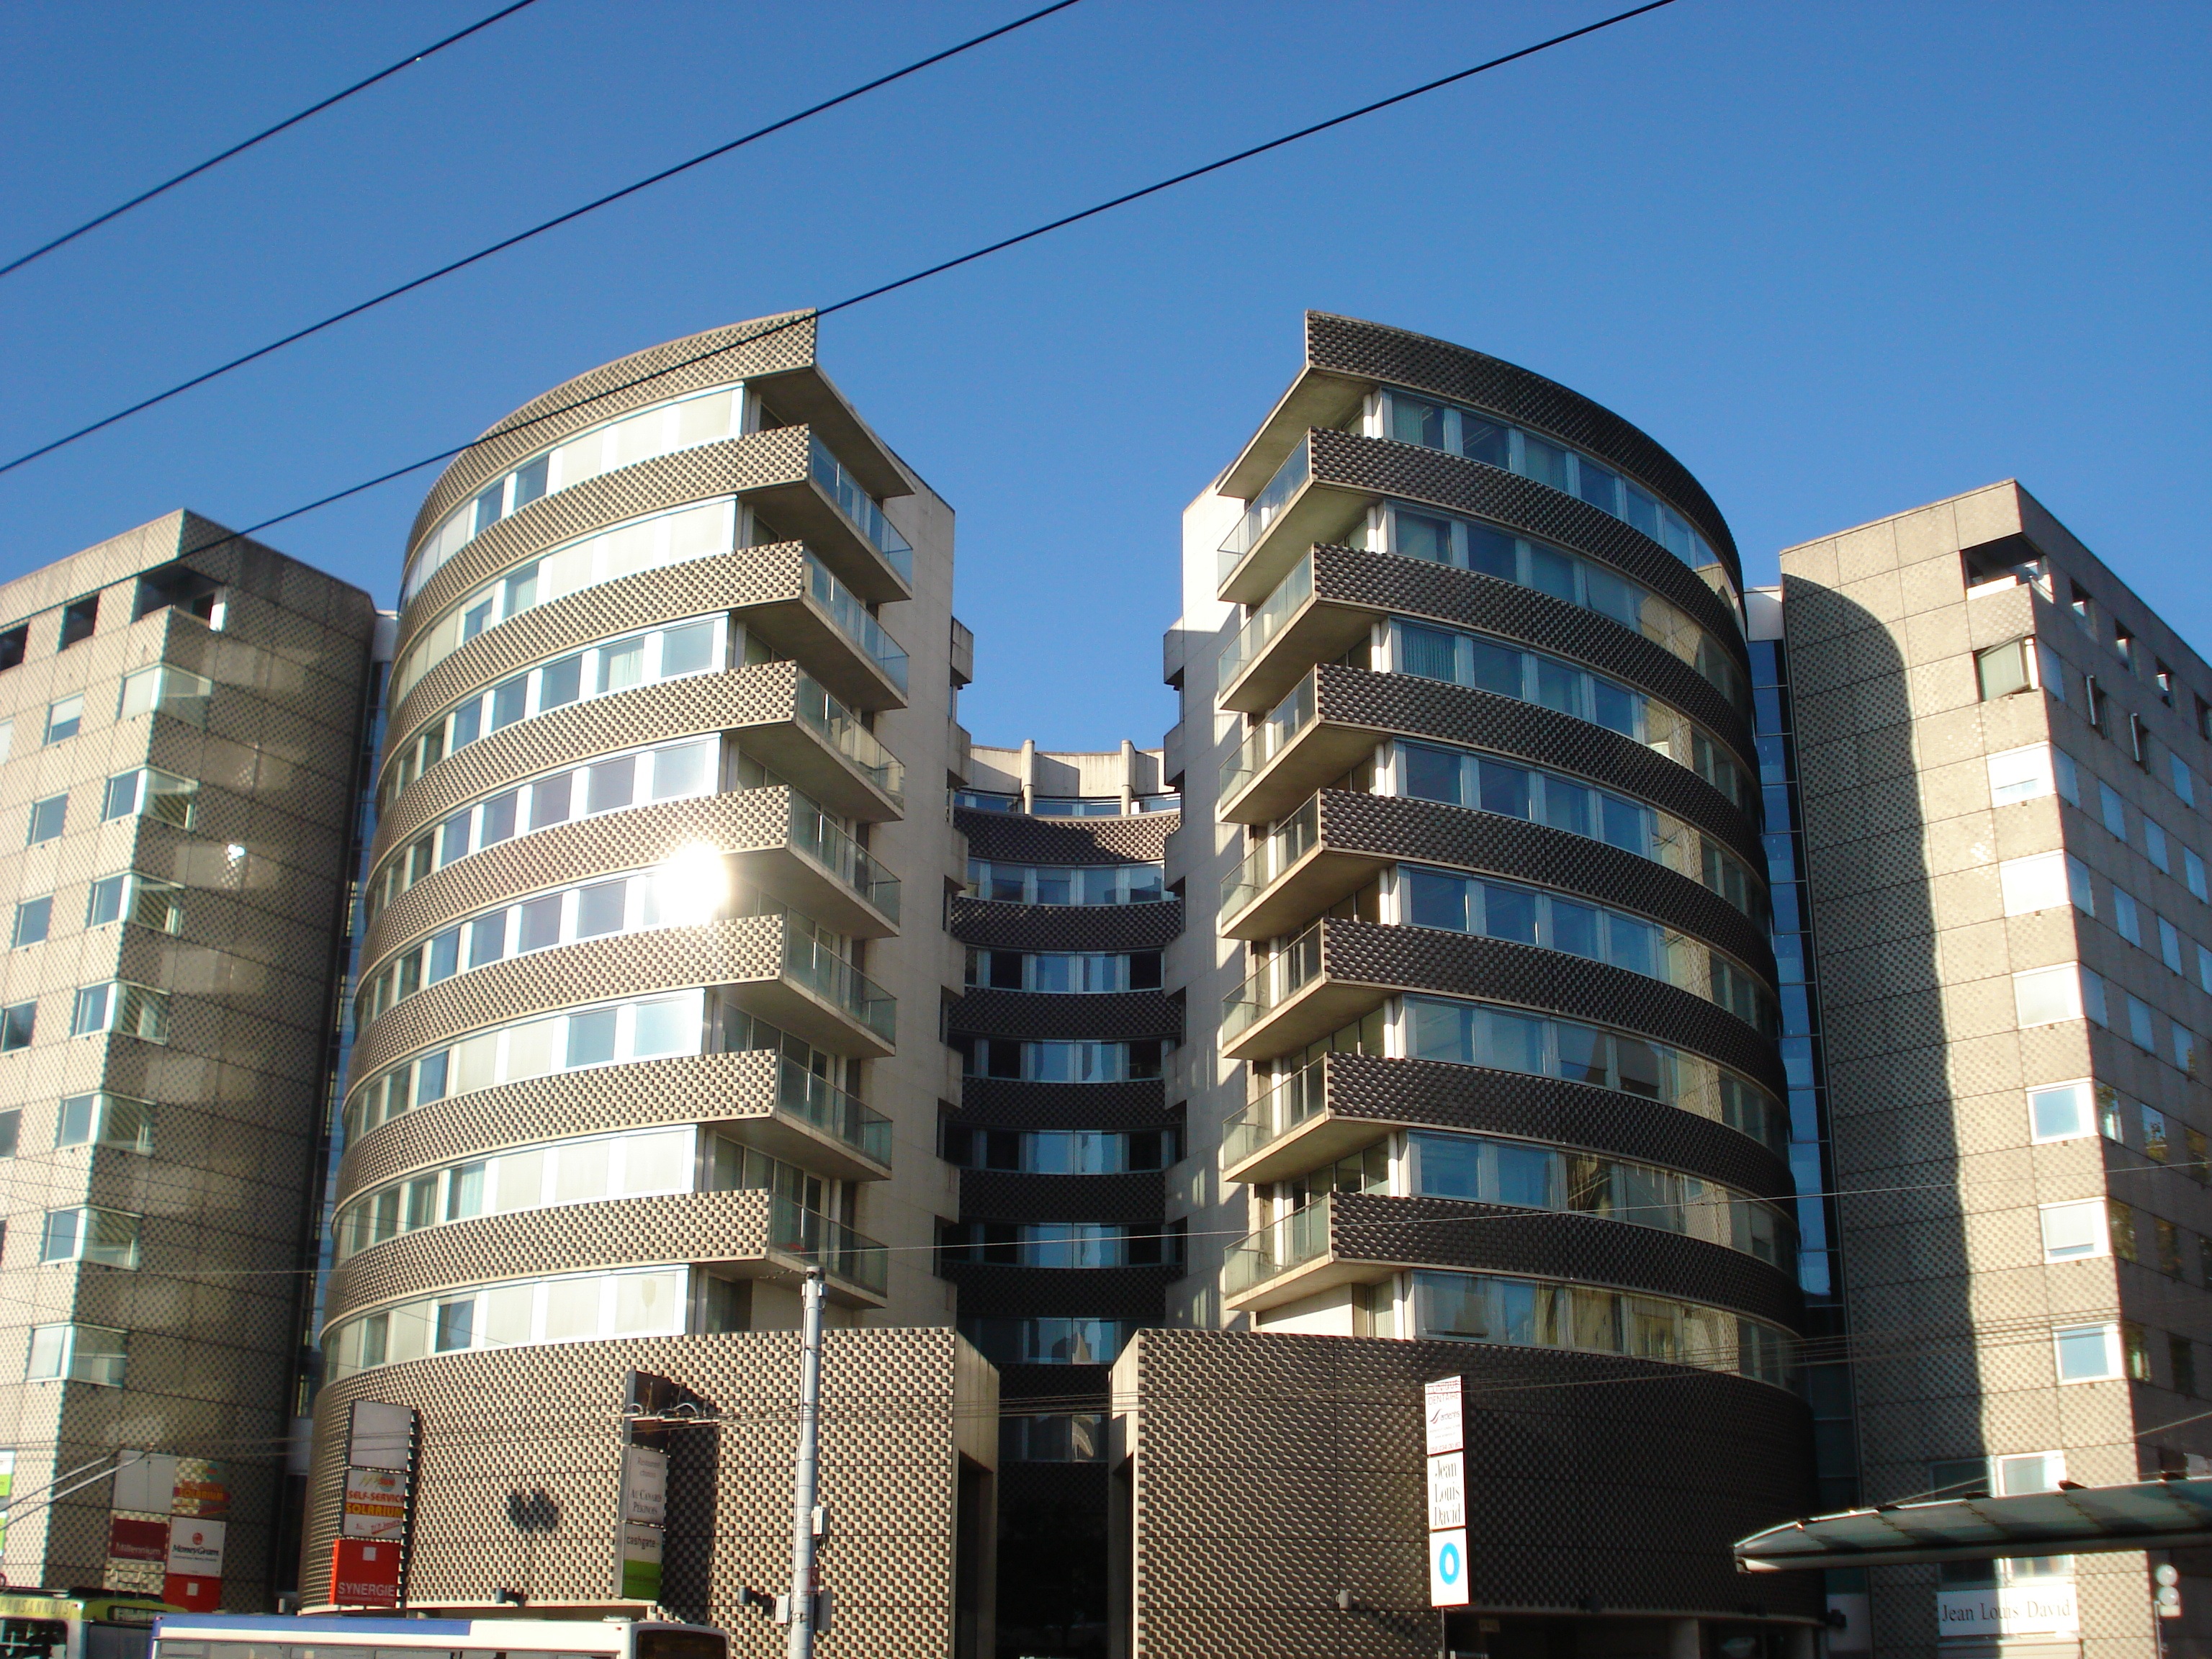
architecture, house, building, city, skyscraper, cityscape, downtown, tower, plaza, landmark, facade, apartment, tower block, switzerland, commercial building, headquarters, metropolis, condominium, lausanne, neighbourhood, urban area, residential area, human settlement, metropolitan area